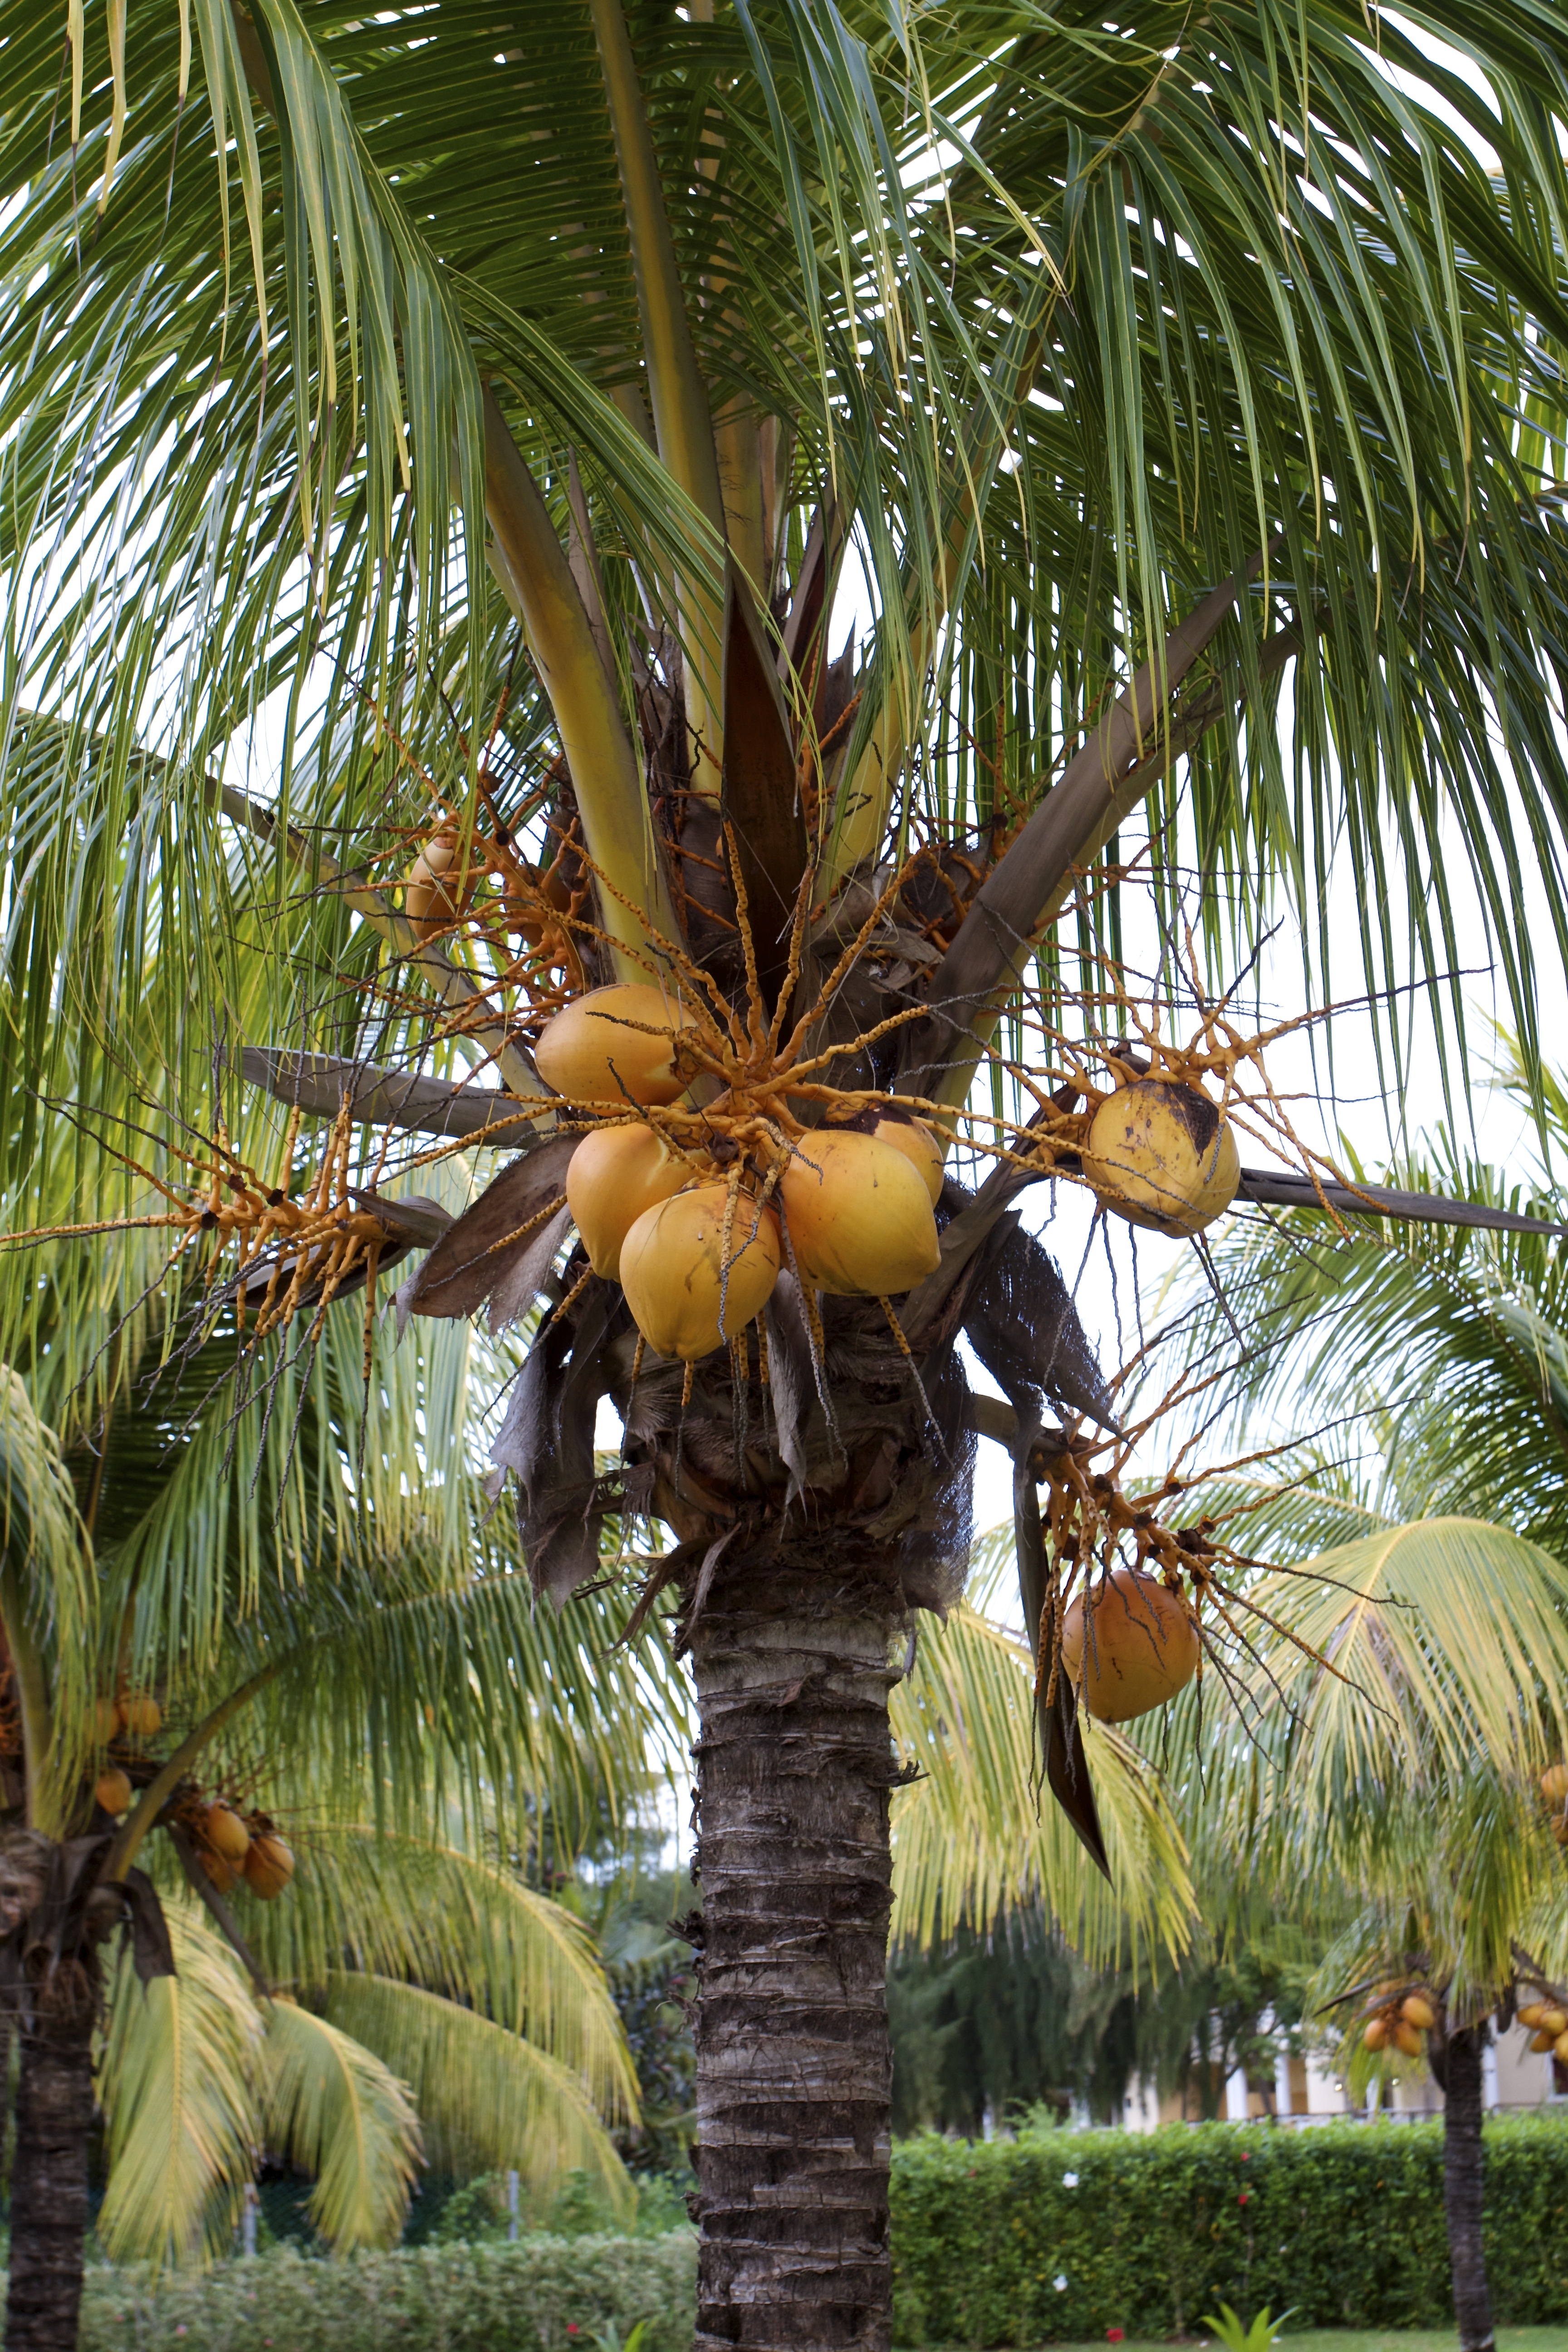
beach, landscape, tree, nature, plant, fruit, flower, summer, vacation, food, jungle, palm, produce, tropical, holiday, island, botany, garden, flora, cuba, coconut, tropic, resort, exotic, tropics, flowering plant, date palm, woody plant, land plant, arecales, palm family, borassus flabellifer, elaeis